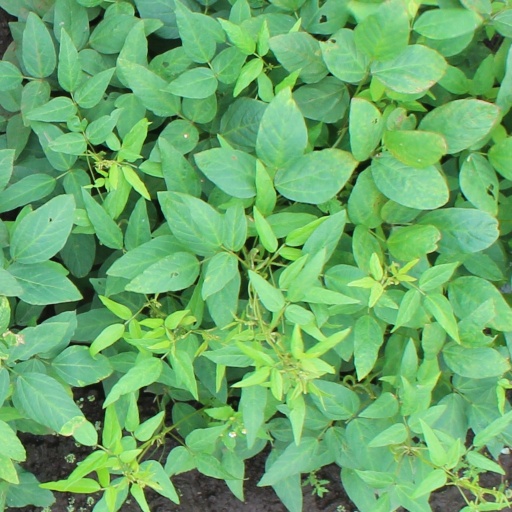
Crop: soybean